Cannibalism in the Americas

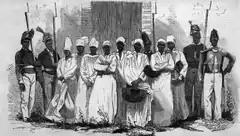
The eight persons found guilty of murdering and eating a girl in a Vodou ritual in Haiti, 1864

European explorers and colonizers brought home many stories of cannibalism practiced by the native peoples they encountered. In Spain's overseas expansion to the New World, the practice of cannibalism was reported by Christopher Columbus in the Caribbean islands, and the Caribs were greatly feared because of their supposed practice of it. Queen Isabel of Castile had forbidden the Spaniards to enslave the indigenous unless they were "guilty" of cannibalism. Despite this, some writers of the first accounts of alleged Carib cannibalism were unconcerned about cannibalism or even wrote positively about the people. The credibility of the Caribs' long-standing reputation as eaters of human flesh is further supported by their legends, which were recorded in the 17th century, as well as by archaeological evidence.